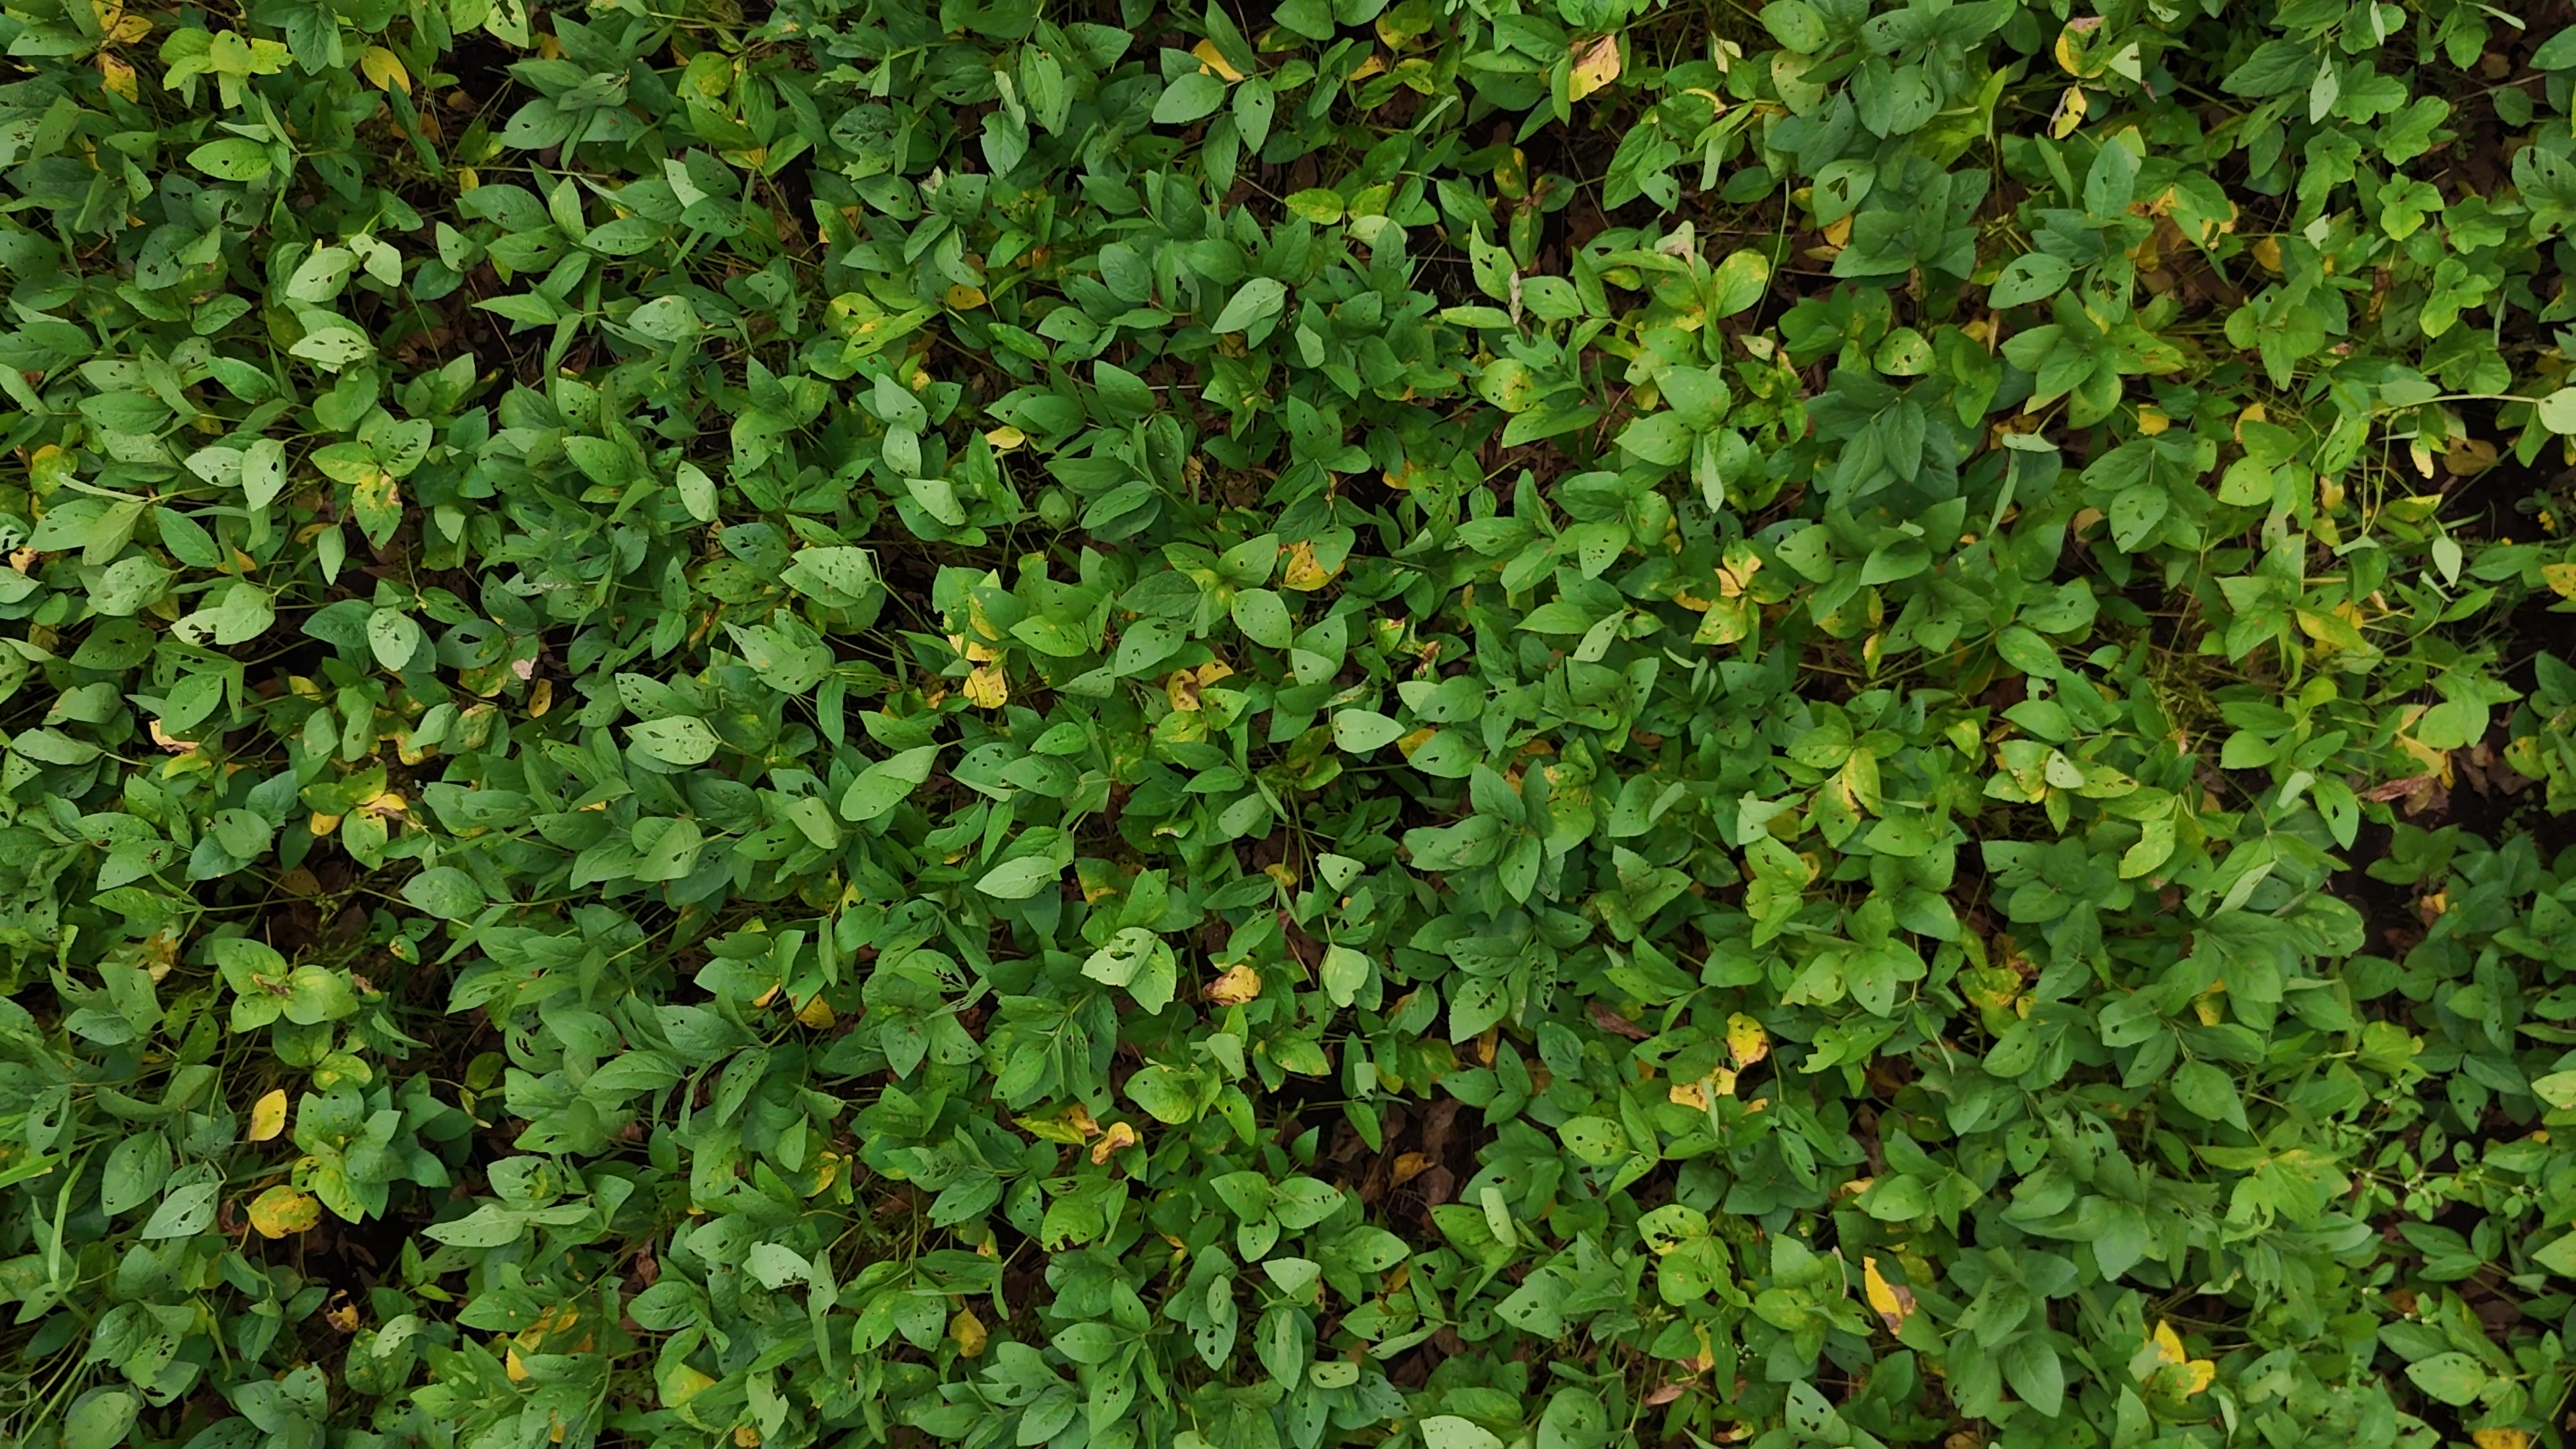
Label: Rust